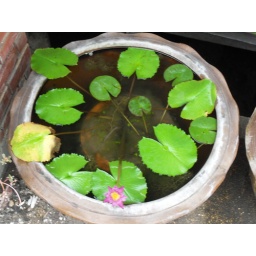
Flowering Lotus in a bowl with tiny fish